Nine-Tenths of the Law

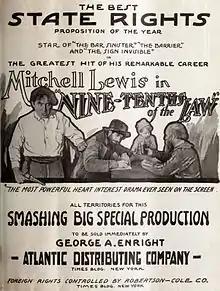
Advertisement for film

Nine-Tenths of the Law is a 1918 American silent drama film directed by B. Reeves Eason.